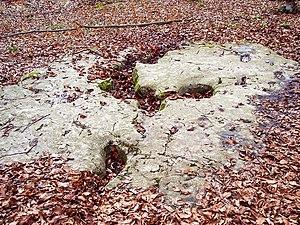
Rocher des pas du Diable. Villars-le-Sec. Territoire de Belfort.
Villars-le-Sec est une commune française située dans le département du Territoire de Belfort en région Bourgogne-Franche-Comté.